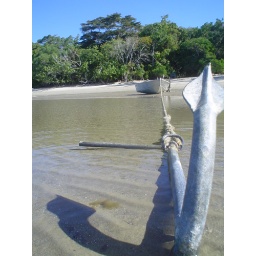
A boat on the sand in Port Douglas